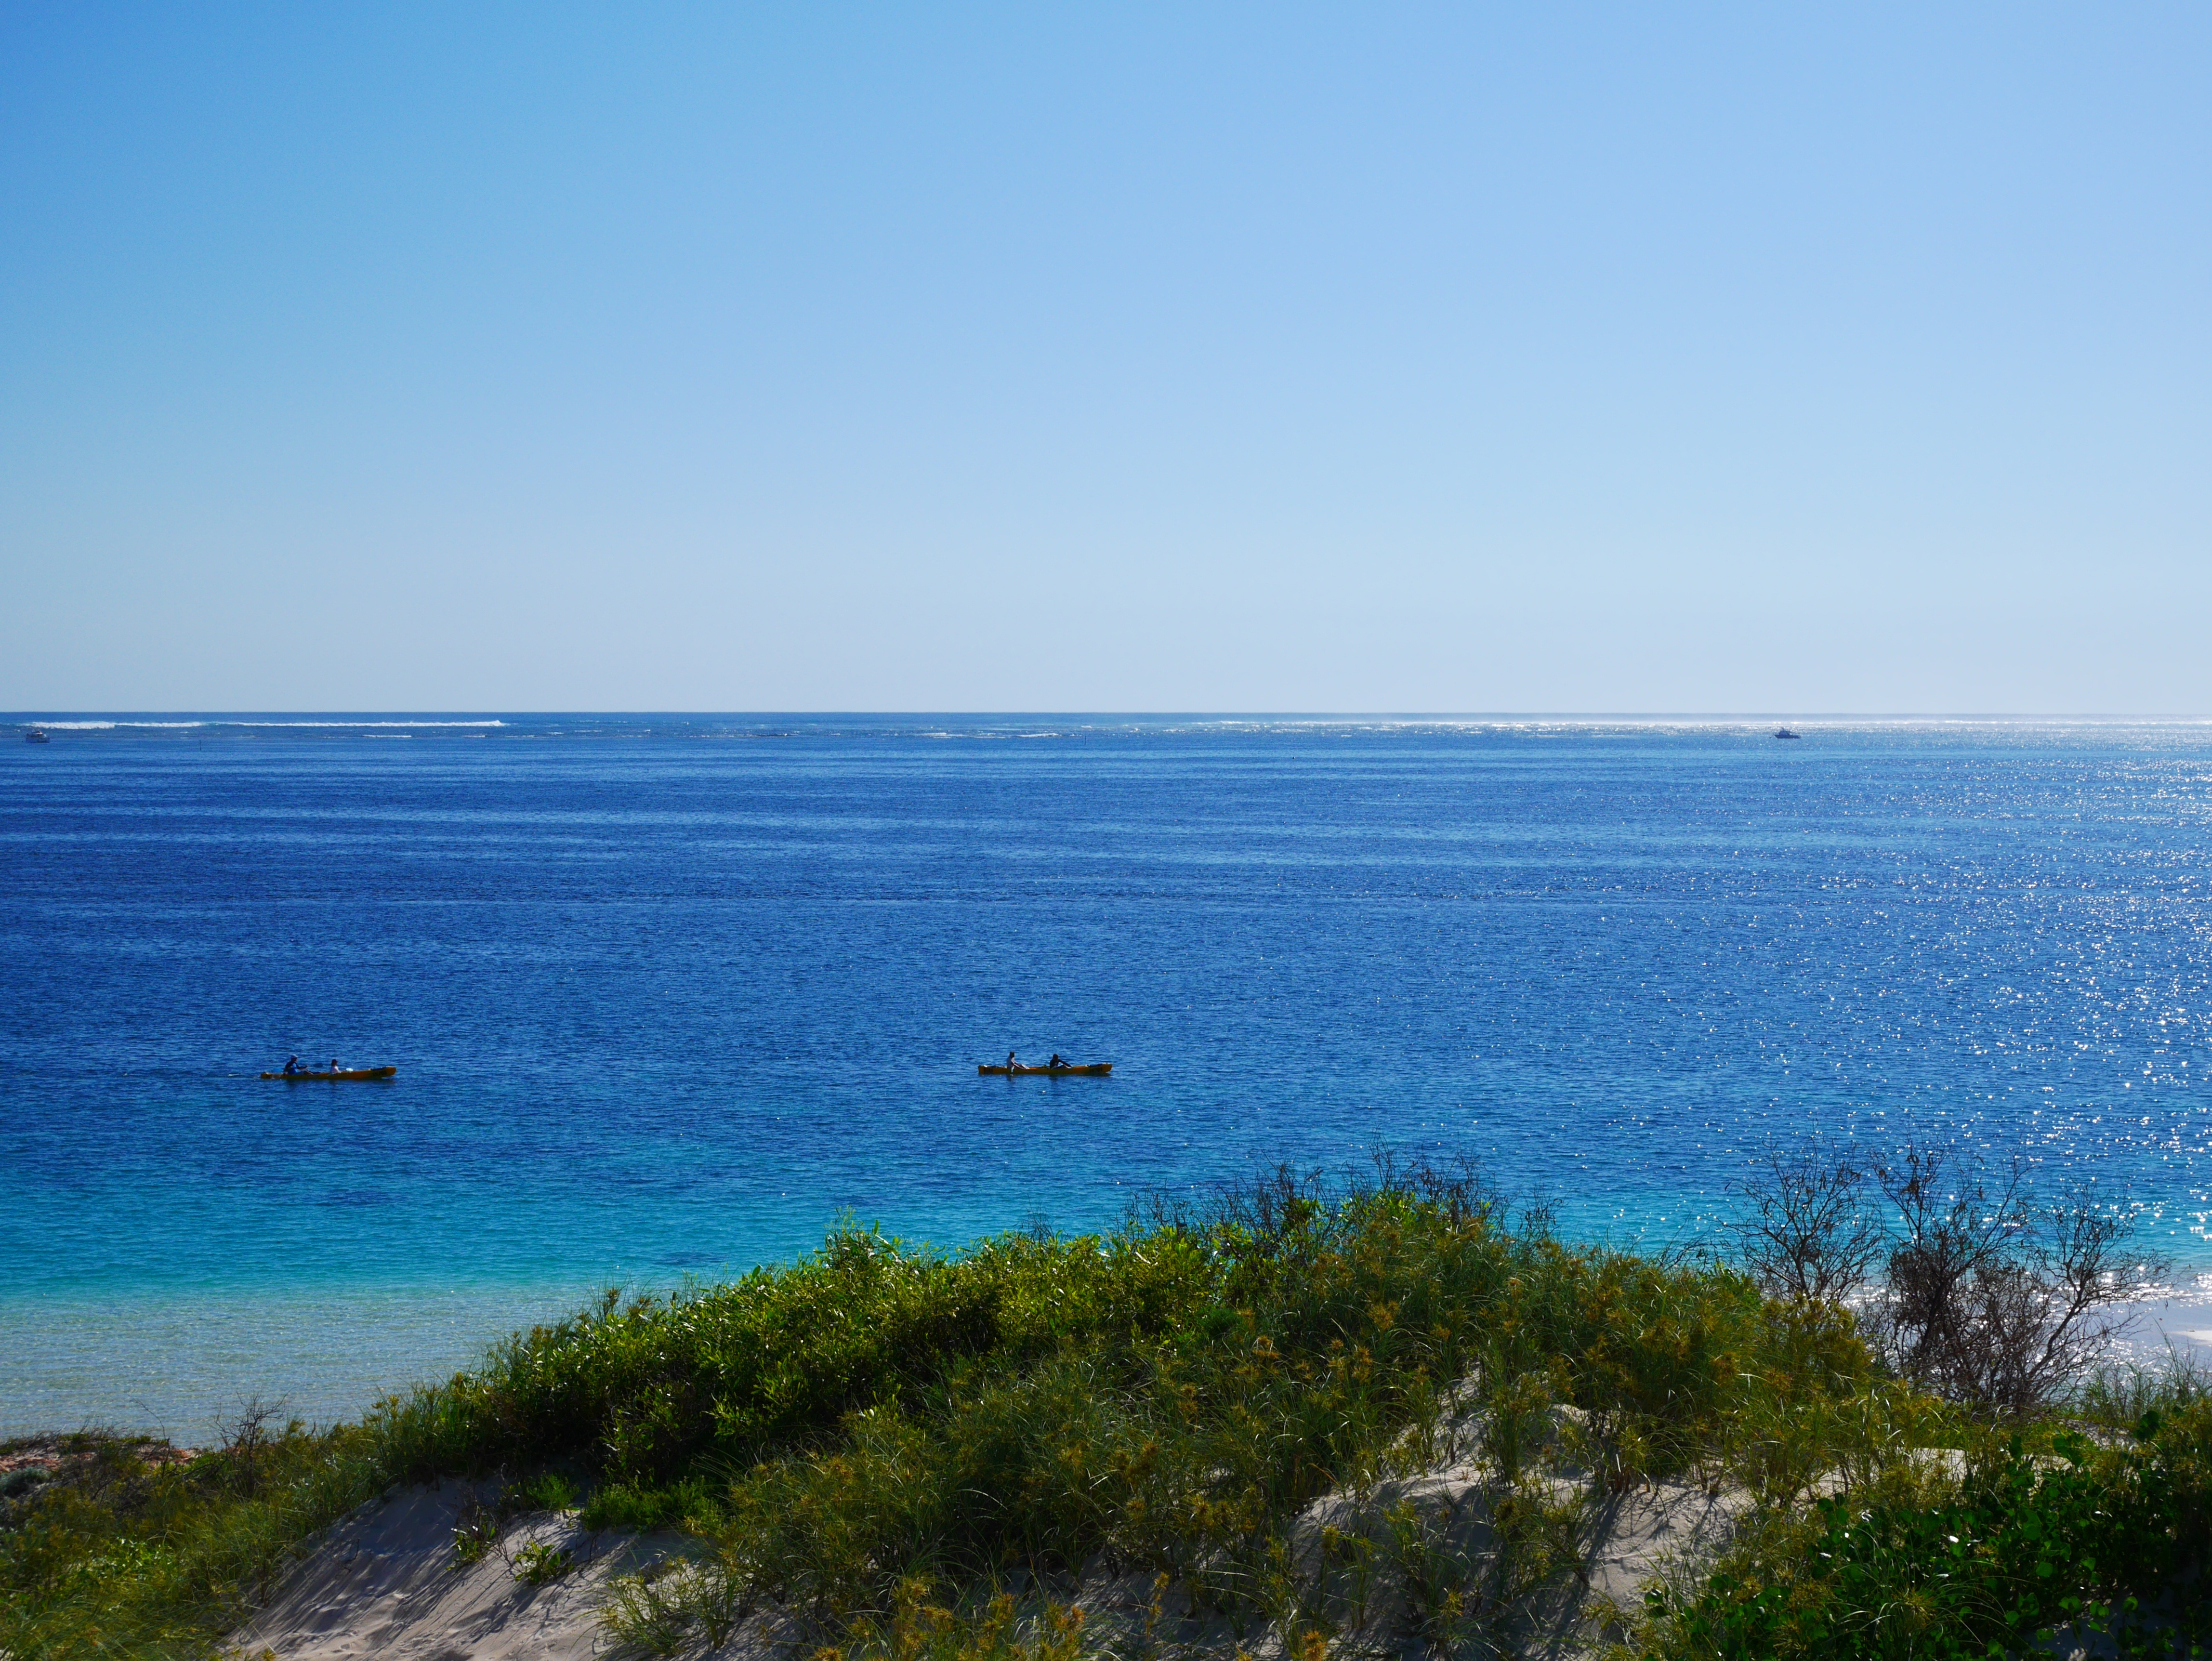
beach, sea, coast, water, nature, sand, ocean, horizon, sky, sun, shore, summer, vacation, cliff, cove, paradise, tropical, bay, blue, kayak, terrain, body of water, sunny, cape, islet, tropical beach